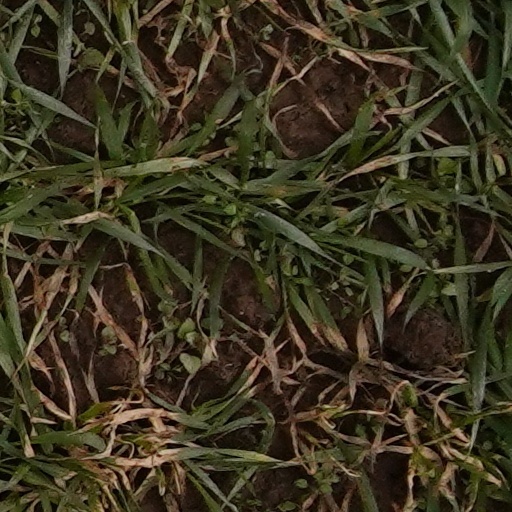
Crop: wheat